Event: Nepal Earthquake
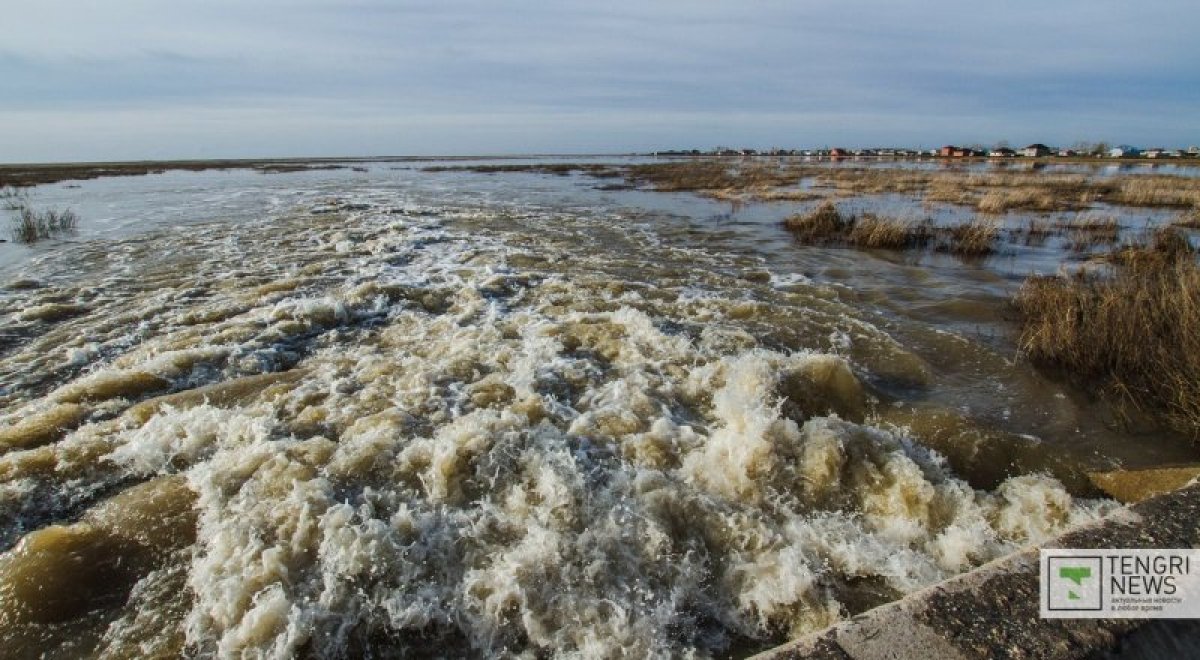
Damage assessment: no_damage